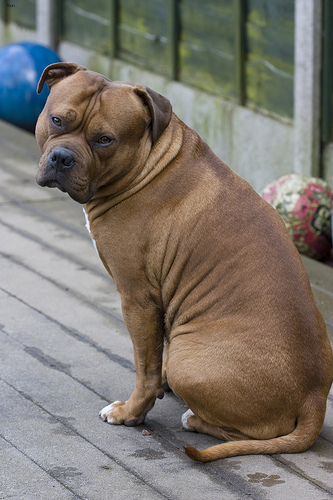
Animal: dog
Breed: staffordshire_bull_terrier